Knin

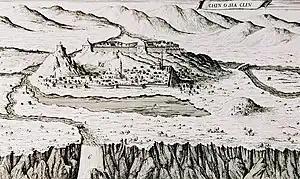
Knin around 1688

In 1510 around 1,000 Ottoman Akıncı raided the countryside of Knin. There had been word that viceban of Croatia was captured on that occasion. Baltazar Baćan, viceban of Slavonia, together with forces from the Zagreb Bishopry, managed to lift the siege of Knin in January 1513. Next year in February the Ottomans laid siege on Knin with 10,000 men from the Sanjak of Bosnia, but were unable to take the city and lost 500 troops. Knin's burg and outskirts were burned on this occasion. These clashes left Knin devastated and there was no news about the city for five years. Local population was decimated by war, hunger, plague and migration to safer places, and its economy was hindered by the seizure of crops and livestock. Due to Knin's strategic value, King Louis II responded to requests from captains of Knin, Skradin and Ostrovica and promised reinforcements of 1,000 infantry and 1,000 cavalrymen. However, it is unlikely that these forces arrived to the endangered towns.